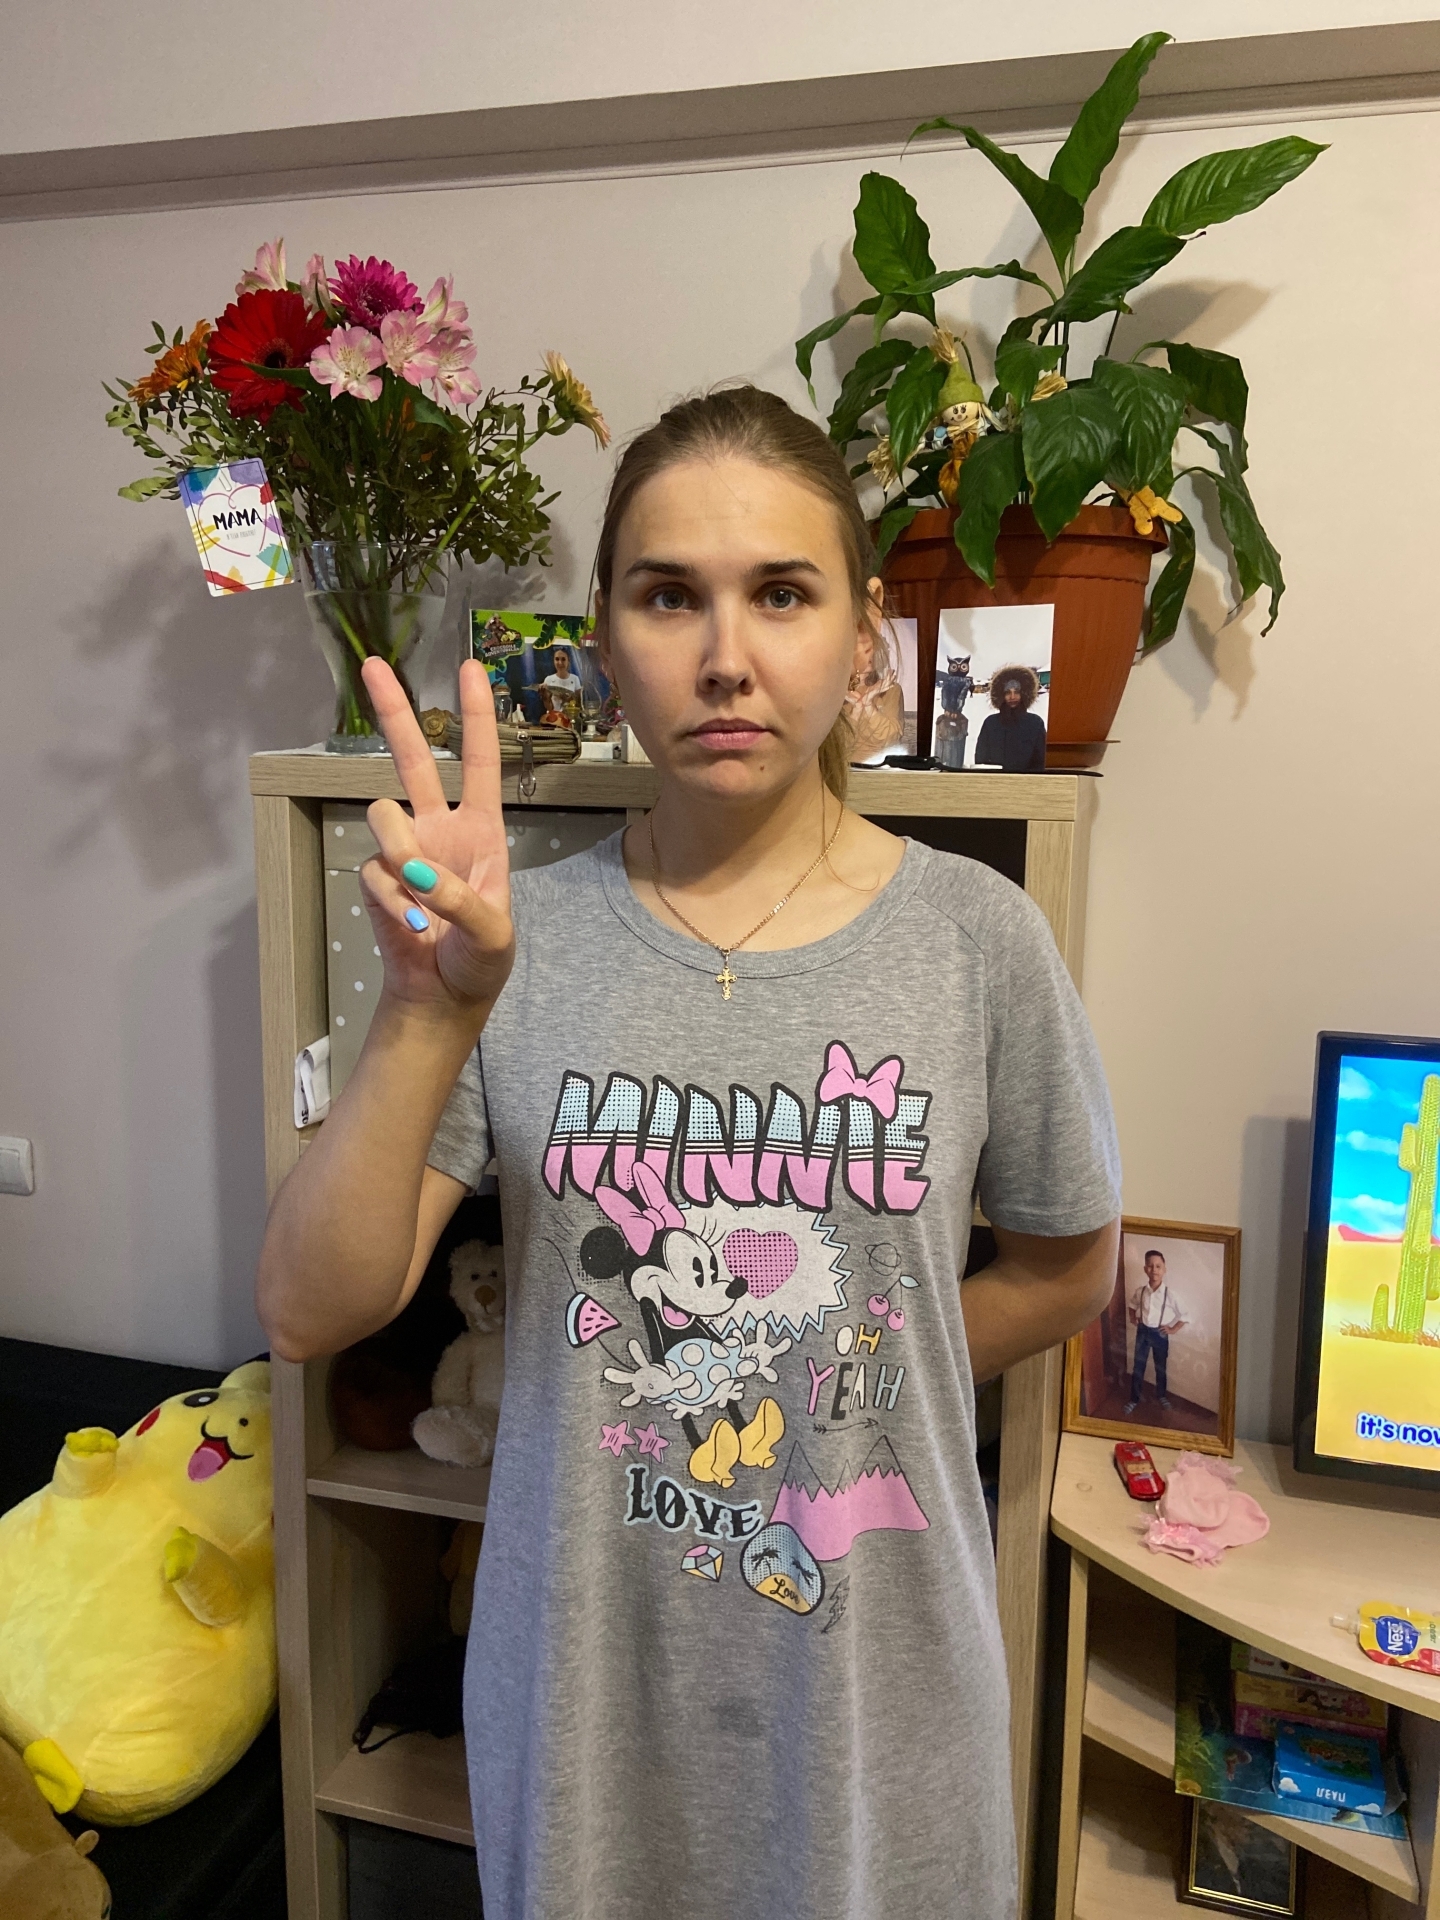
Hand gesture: peace